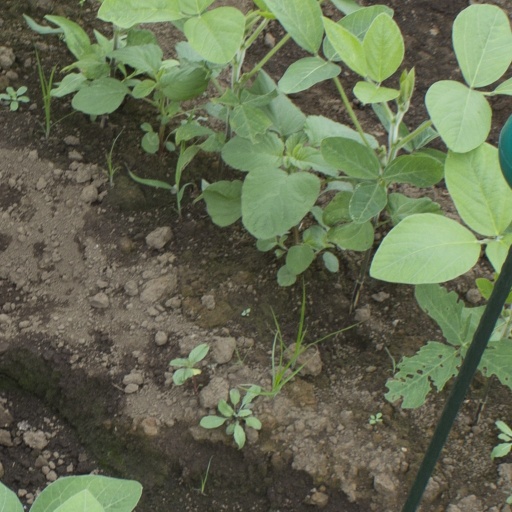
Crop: soybean